Question: Please indicate a possible affordance area of the hold_book that can be used for reading
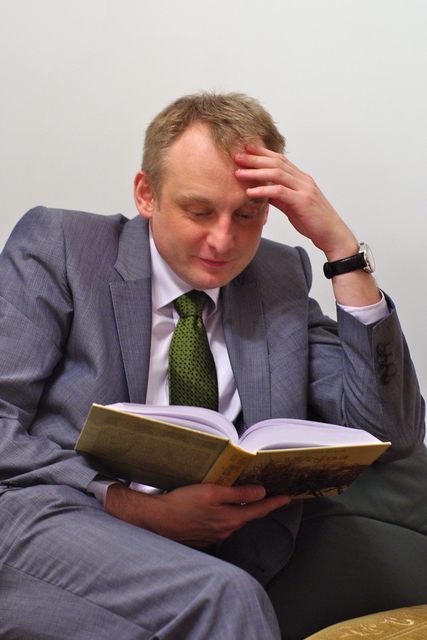
Answer: [68.237, 392.982, 405.079, 505.263]